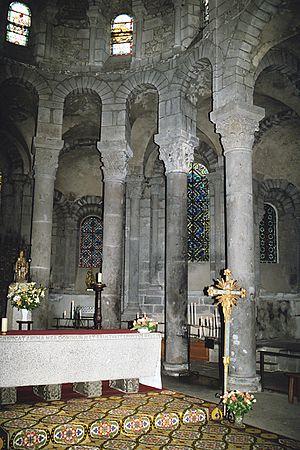
France - Auvergne - Puy-de-Dôme - Basilique Notre-Dame d'Orcival
La basilique Notre-Dame est une église de style roman auvergnat située à Orcival dans le département français du Puy-de-Dôme en région Auvergne-Rhône-Alpes.